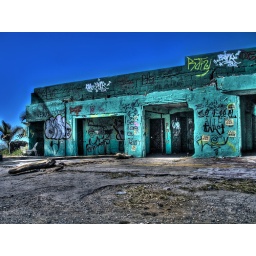
HDR.. a left house in the north coast of Puerto Rico...